Battle of Arnhem (1813)

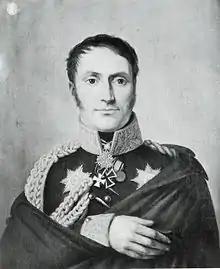
Ludwig von Borstell

Digby Smith stated that the French lost 500 killed and wounded plus 1,000 men and 14 guns captured out of a total of 4,000. The Prussians sustained losses of 600 killed and wounded out of 10,000 troops engaged. Charpentier's division included the 22nd Light and the 22nd, 51st, 55th, 102nd, 112th and 123rd Line Infantry Regiments. Michael V. Leggiere asserted that the Prussians inflicted losses of 700 killed and wounded while capturing 1,024 French soldiers and 15 guns. Two battalions of the 112th Line were virtually wiped out with only 78 men escaping. Leggiere also reported the total French loss as "almost 1,500". The Prussians were disorganized by their triumph and suffered about 700 casualties. Thümen's brigade reported losses of 245 officers and men. The badly injured Charpentier was replaced in command of the 31st Division by Brayer while Jean Raymond Charles Bourke took over the 35th Division.